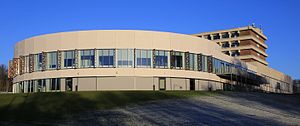
Handelsskole
Odense-Tietgen handelsskole
Tietgen, handelsskole i Odense.
En Handelsskole er en uddannelsesinstitution, der tilbyder de gymnasielle uddannelser Højere handelseksamen. Handelsskolernes grundforløb er dog kun en grunduddannelse af handelsskolen og ikke en del af handelsskolen. Derudover er der videregående uddannelser som også er underkategorier til handelsskolen. I modsætning til i det almene gymnasium er der obligatorisk undervisning i emner som økonomi, marketing, organisationsteori og kvantitativ analyse.